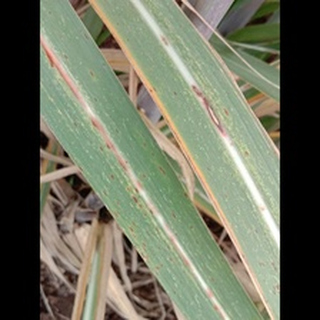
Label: sugarcane_rust